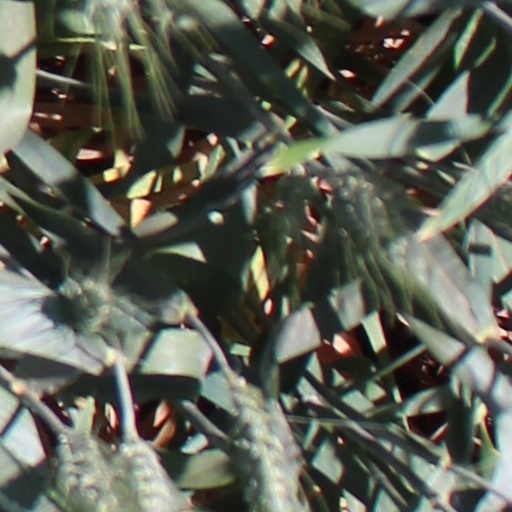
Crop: wheat